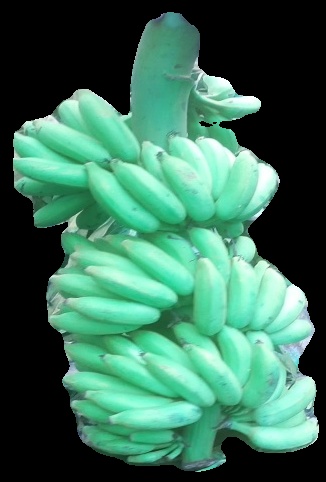
Variety: elakki-bale
Grade: grade1